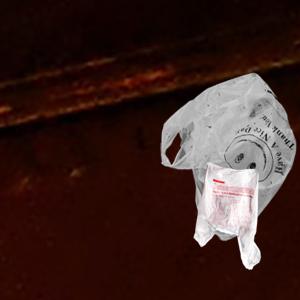
Label: plasticbags